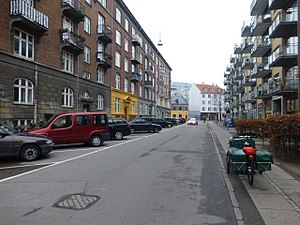
Trøjborggade
Trøjborggade.
Trøjborggade er en sidegade på Vesterbro i København, der går fra Vesterfælledvej til et knæk i gadeforløbet, hvorfra den fortsætter som Amerikavej. Langs den sydlige side af gaden ligger der etageejendomme af den slags, der er typiske for de københavnske brokvarterer fra tiden omkring århundredskiftet, for eksempel nr. 6 fra 1915. På den nordlige side ligger der etageejendomme af nyere dato. Ejendommen i nr. 7 på hjørnet af Amerikavej, der er en del af andelsforeningen Trøjborg, er således fra 2001. Nr. 3 er fra 2002 og tilhører andelsforeningen Trøjborg II.